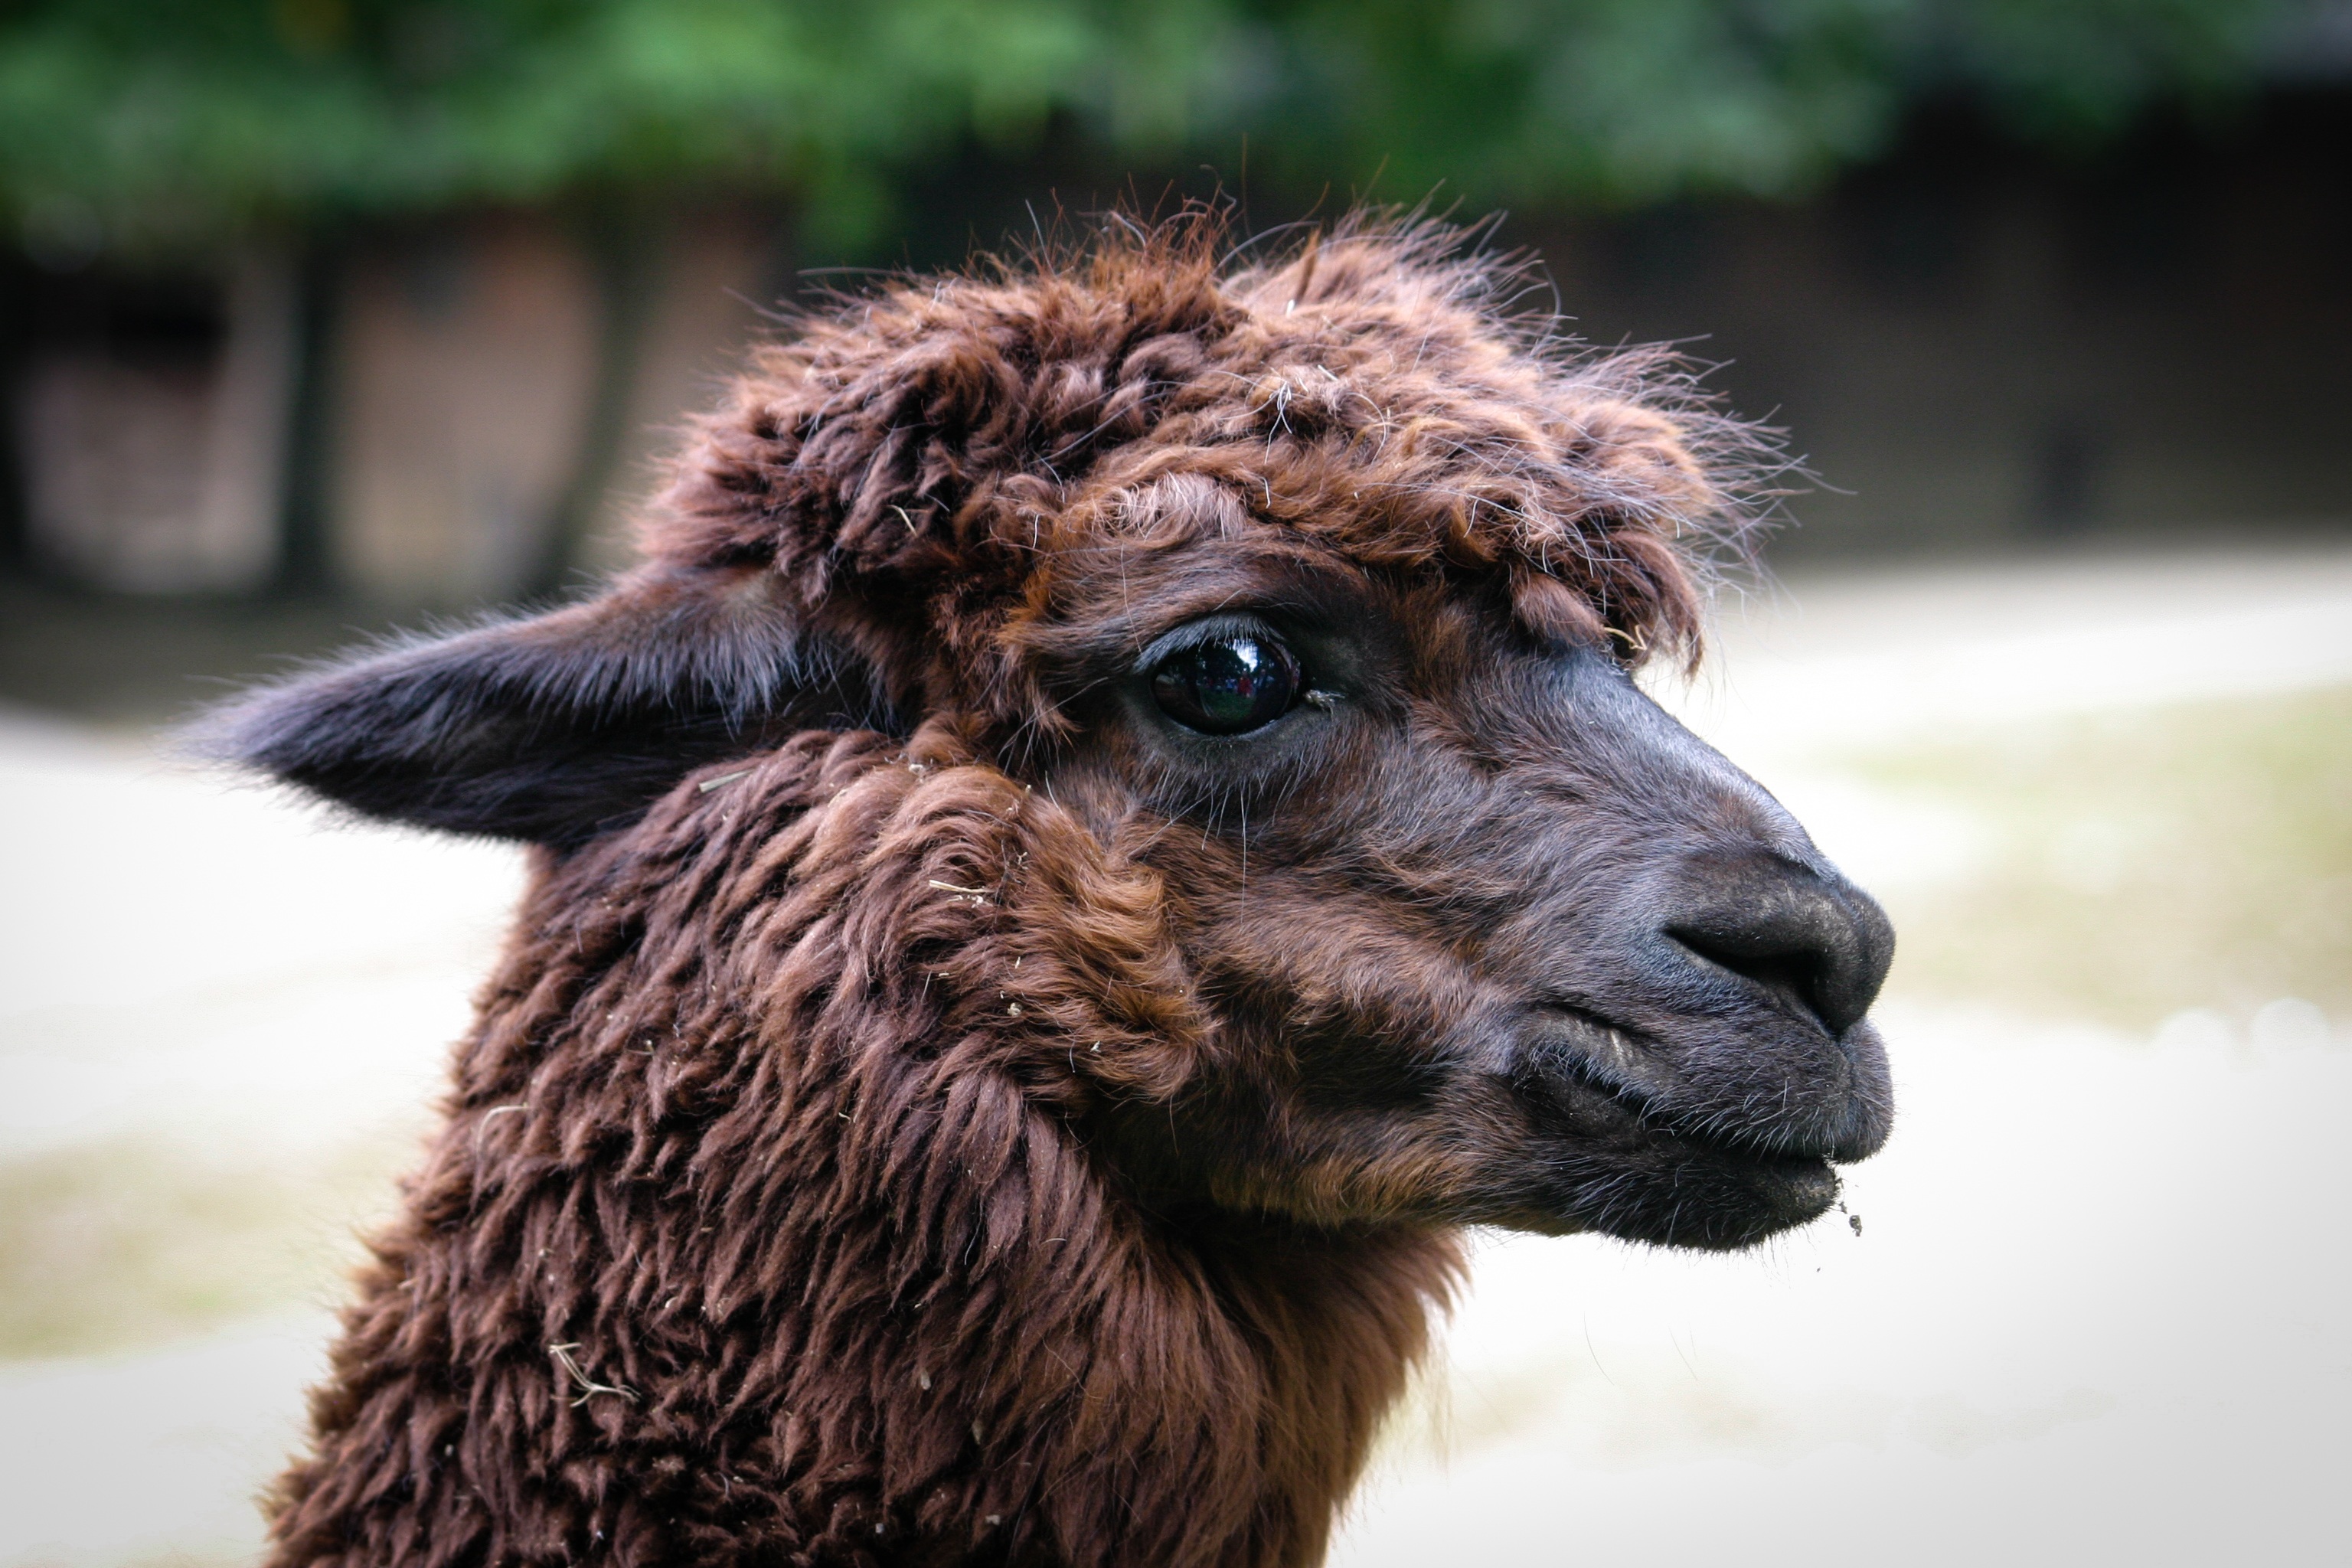
nature, hair, animal, wildlife, fur, portrait, camel, fluffy, mammal, wool, fauna, close up, llama, alpaca, furry, head, vertebrate, animal world, wildlife photography, camel like mammal, cattle like mammal